Waimate

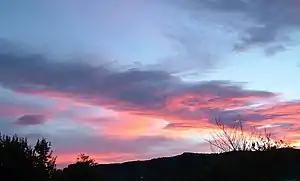
Photo of a sunset over the hills to the south of Waimate, taken from near the town centre.

Further Information: List of schools in Canterbury, New Zealand#Waimate District